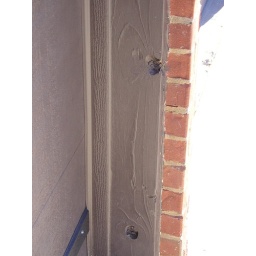
holes in garage door frming on right side. another sign of inferior quality workmanship and materials.